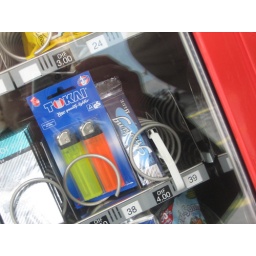
Buy rolling paper in a vending machine